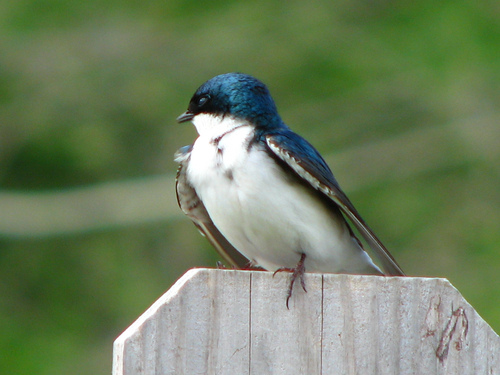
a tiny bird, with a tiny beak, tarsus and feet, a blue crown, blue coverts, and black cheek patch.
the head of the bird is blue while the body is white and the beak is light grey.
this medium sized bird has a blur body and a small black patch around its eye, a small beak, and white feathers around the nape.
this bird is white with blue on its head and has a very short beak.
this small bird has blue feathers on its head and white feathers on its belly.
this bird has feathers that are black and has a white belly
this small bird has a white belly and blue secondaries with a sharp beak.
this lovely, small-billed bird has a striking deep blue crown and coverts that contrast with a pure white throat, breast and belly.
this bird has wings that are blue and has a white bellya small bird with a white belly, breast, and throat and blue head.
Species: Tree Swallow